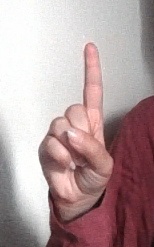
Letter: bb